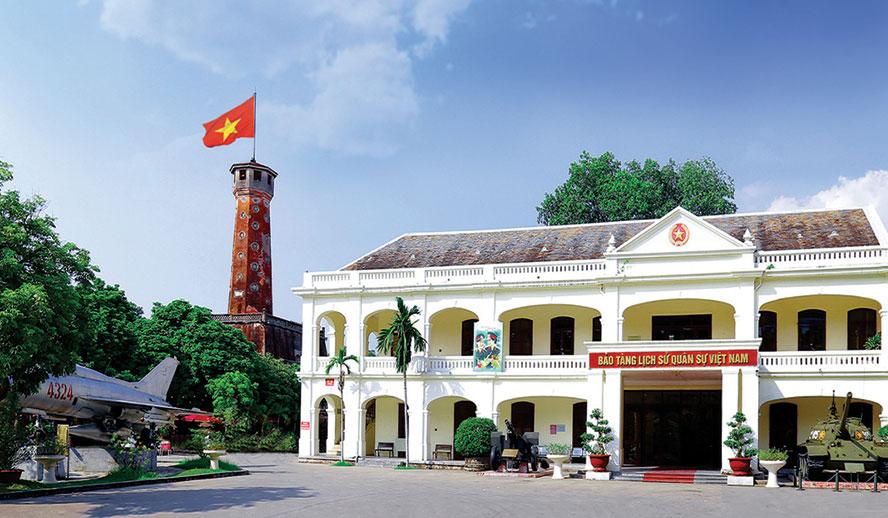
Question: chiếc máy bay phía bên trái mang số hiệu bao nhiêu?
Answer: số 4 324